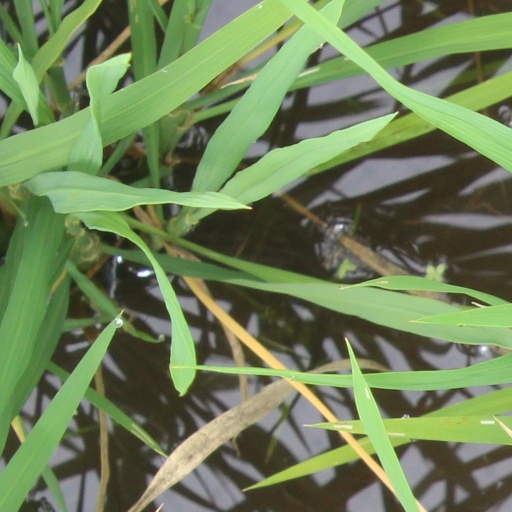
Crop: rice